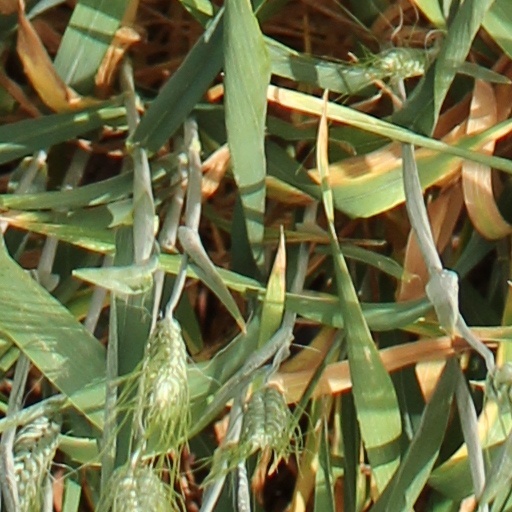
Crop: wheat